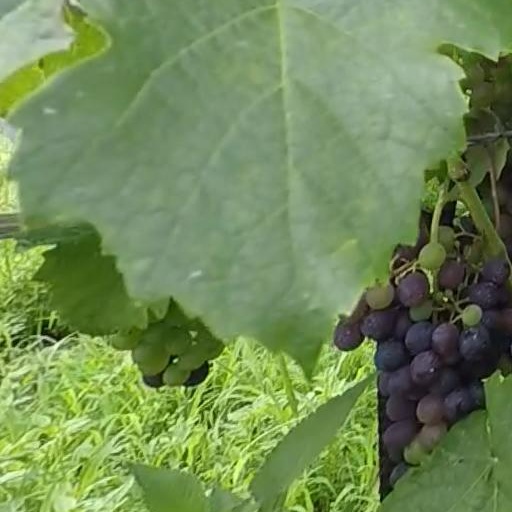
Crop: grape